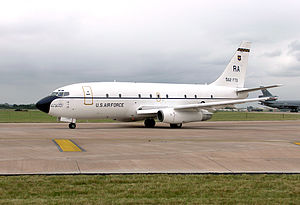
Boeing T-43
Boeing T-43A (serial 73-1153) fra US Airforce ved Royal International Air Tattoo 2005, Fairford, England
T-43A var et modificeret Boeing 737-200 der blev anvendt af United States Air Force. Flyet blev leveret i 1973 og 1974. Dets primære mission var at fungere som flyvende klasseværelse til uddannelse af navigatører til luftvåbnet. Der var tolv navigatorposter om bord til eleverne, og pladser til seks instruktører, en pilot og en andenpilot.